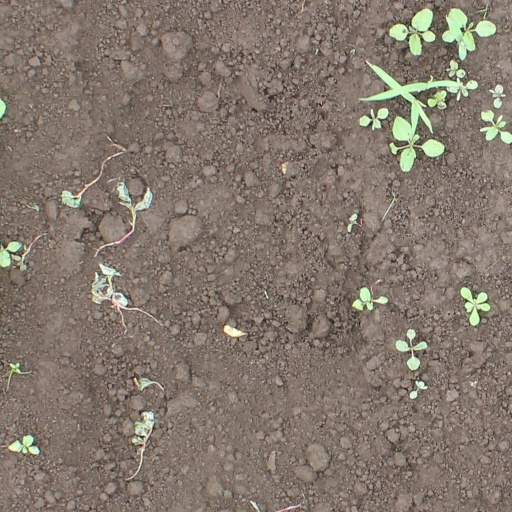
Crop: soybean